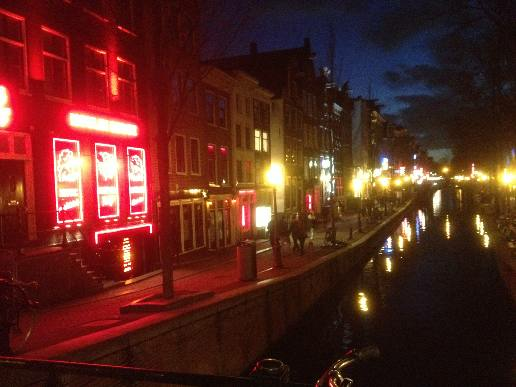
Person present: No